Sponge diving

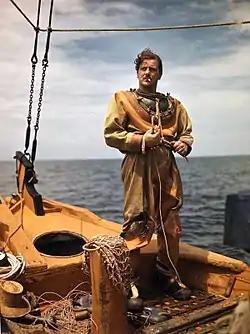
Sponge diver putting on his diving suit in Tarpon Springs, Florida.

Sponge diving is underwater diving to collect soft natural sponges for human use.